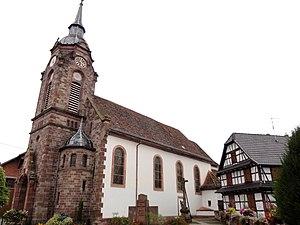
Bernolsheim est une commune française située dans le département du Bas-Rhin, en région Grand Est.